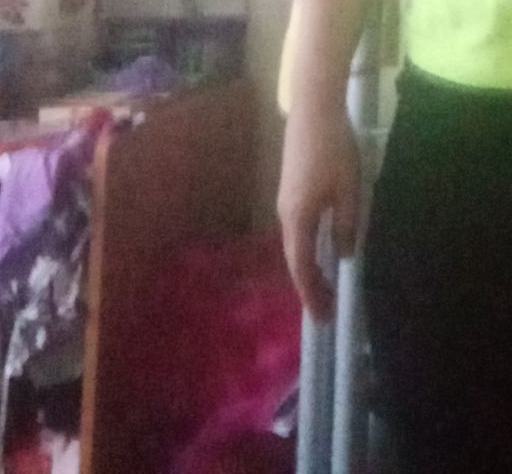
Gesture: no_gesture